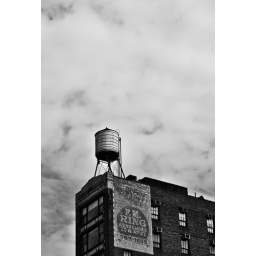
(or at least I think they are water tanks) .. are common sightings on top of buildings in Manhattan.